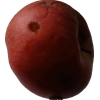
Label: Apple 17